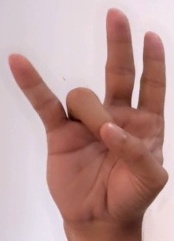
ASL sign: 7